Callum Hudson-Odoi

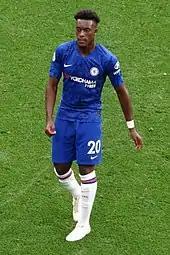
Hudson-Odoi playing for Chelsea in 2019

Hudson-Odoi was again pursued by Bayern Munich in the summer of 2019, with Chelsea rejecting a £22.5 million bid, compared to the £35 million offer in January.